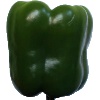
Label: green_pepper